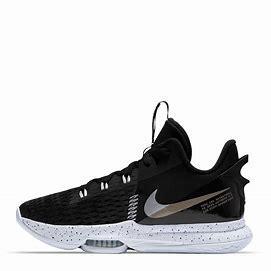
Brand: Nike
Model: Lebron Witness 5